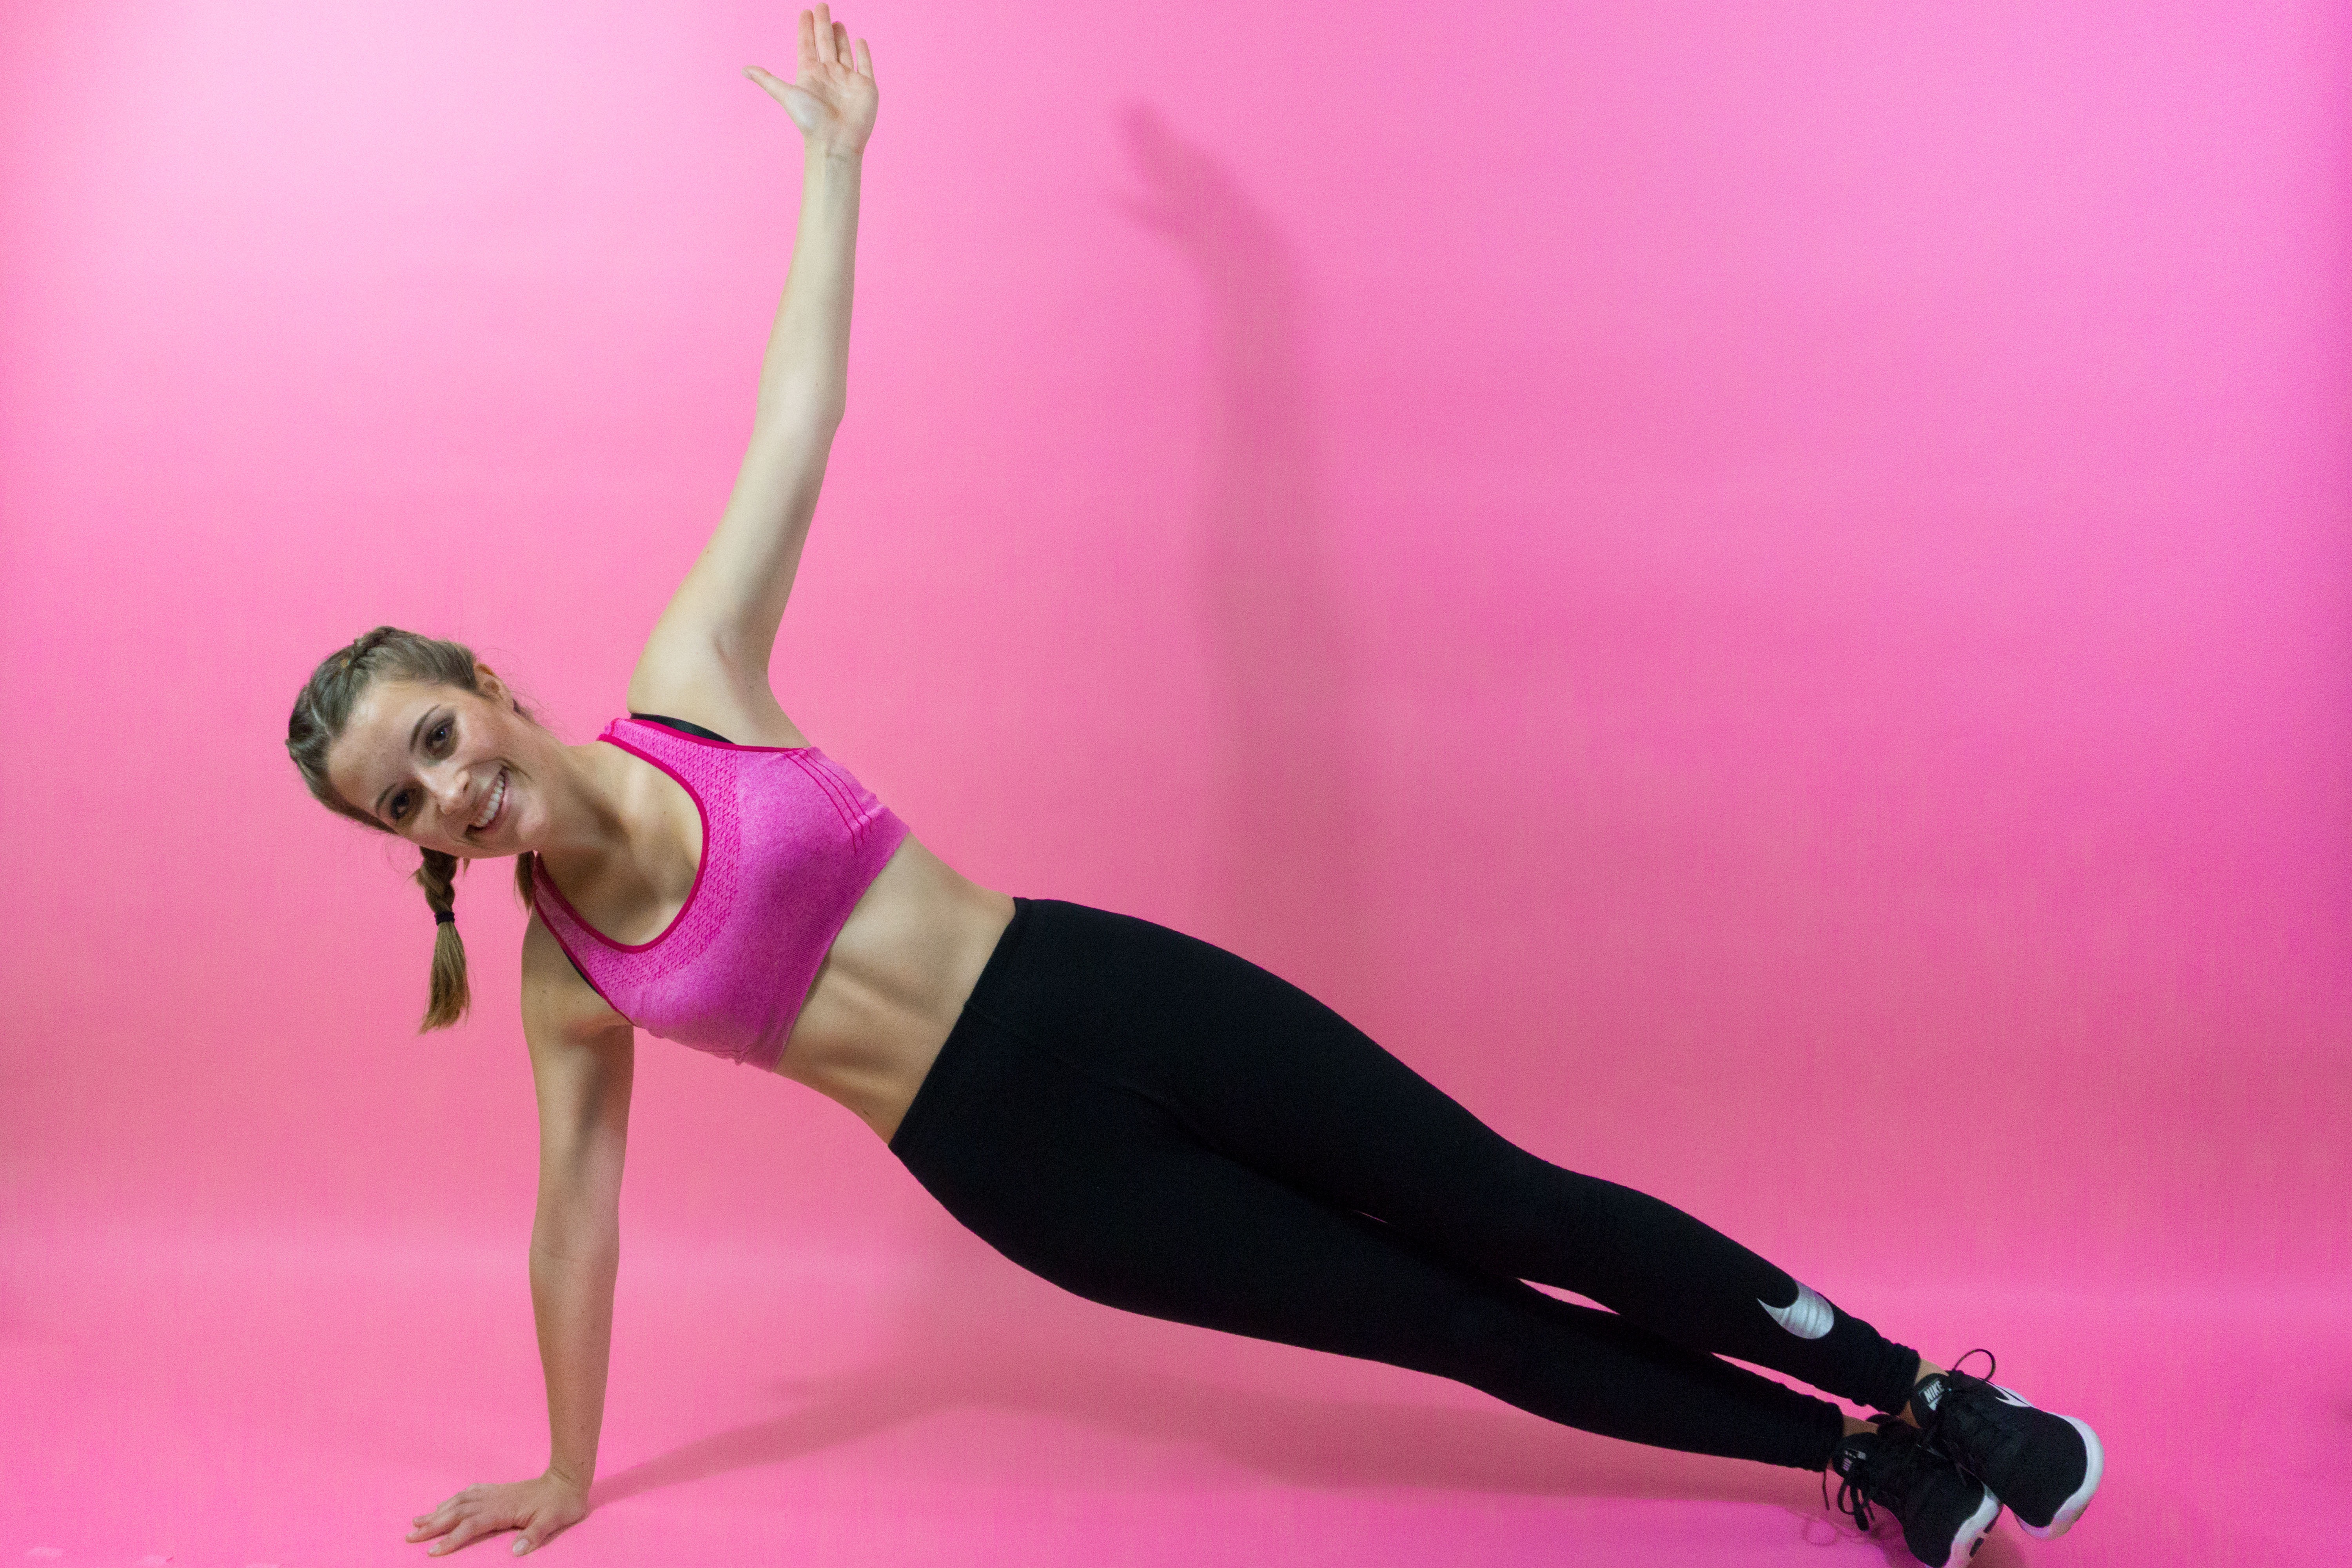
girl, woman, sport, photographer, train, leg, young, training, human, movement, leisure, healthy, arm, fitness, human body, sporty, fun, happiness, sports, joy, fit, endurance, active, force, excited, gymnast, physical exercise, human action, modern dance, physical fitness